Production of Sense8

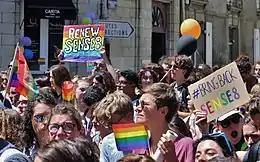
"Sense8" fans marching during the Gay Pride of Nantes, France, with signs about reverting the show's cancellation.

On March 2, 2017, "Deadline Hollywood" reported that Netflix was in the process of renewing the lapsed contracts of the series' eight leading actors, to keep them available until June of the same year, suggesting that a positive decision to renew "Sense8" for a third season before that time passed was highly possible. In early May 2017, producer Malerba said that not all eight regulars of the cast had renewed yet, but the process was still going. Furthermore, he added that a potential third season would likely be the series' last, because of the complicated nature of the series' production, and the fact that starting with the second season Lana Wachowski worked as a filmmaker on it almost alone. On June 1, 2017, Netflix announced they had cancelled the series after two seasons. Shortly later within the month, Chief Content Officer of Netflix Ted Sarandos during his talk on Produced By Conference, commented that the show was cancelled because its audience, despite being very passionate, wasn't large enough to support the high production costs to travel and film around the globe.